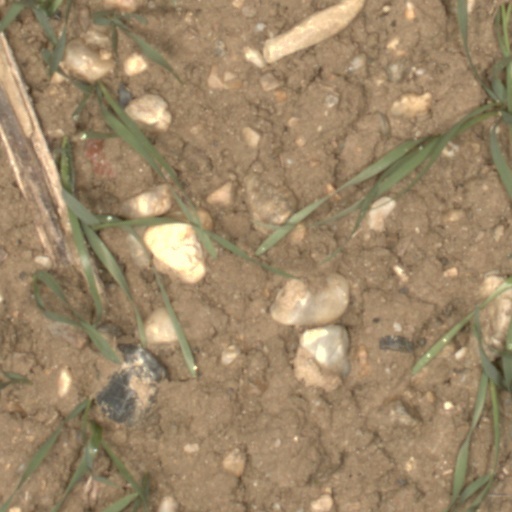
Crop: wheat